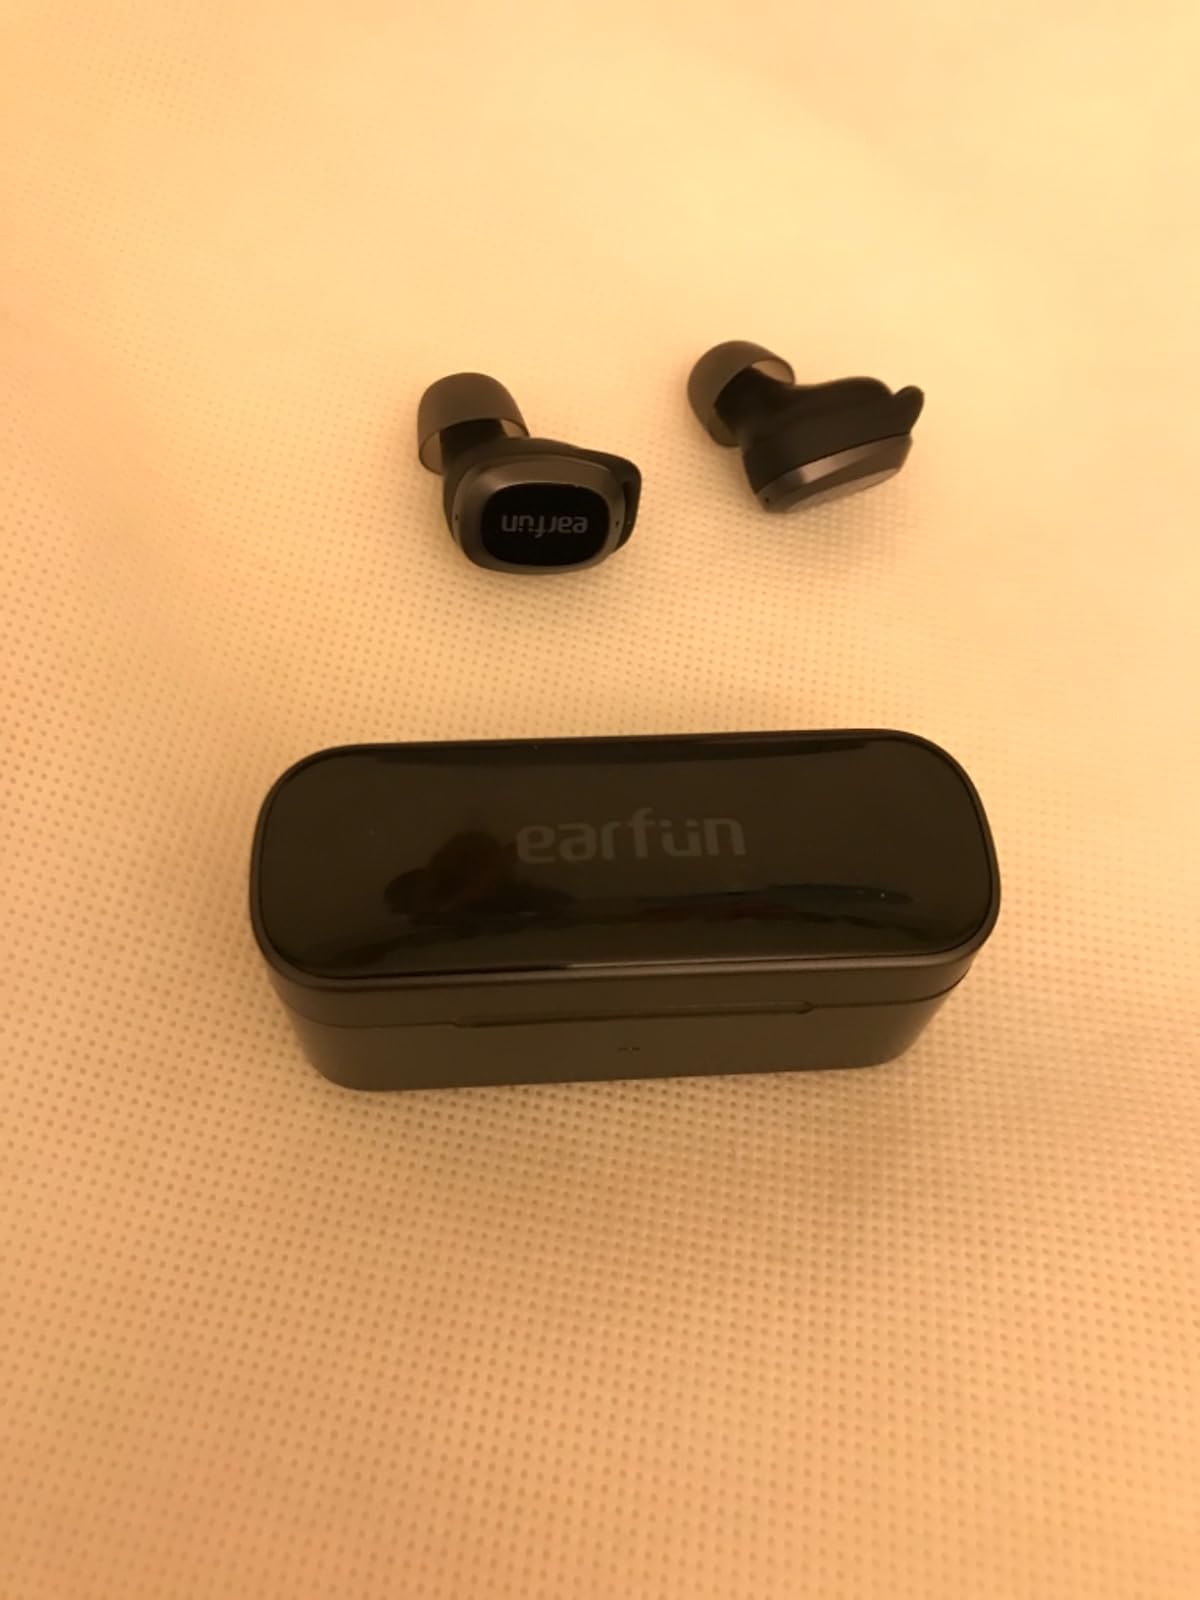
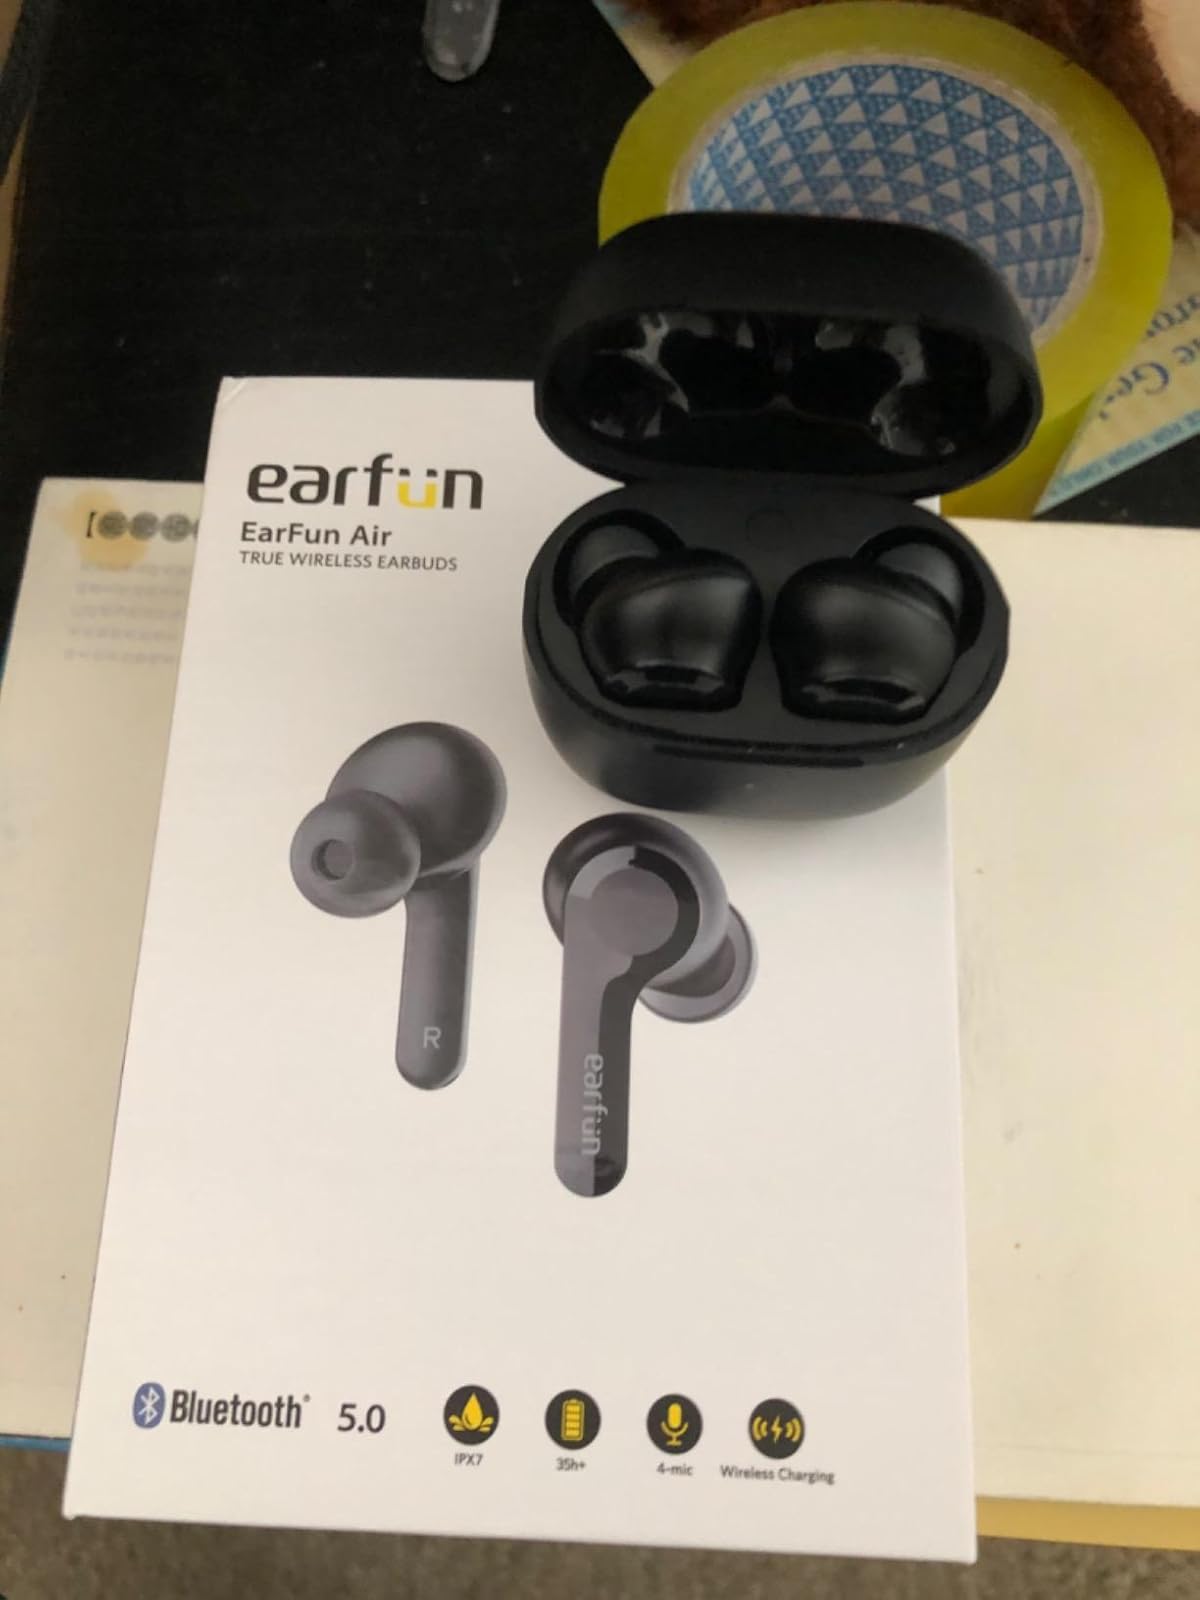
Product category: earbuds
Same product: no